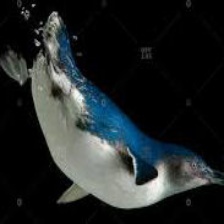
Species: FAIRY PENGUIN
Scientific name: EUDYPTULA MINOR
ImageNet parent category: king_penguin